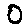
Label: 0